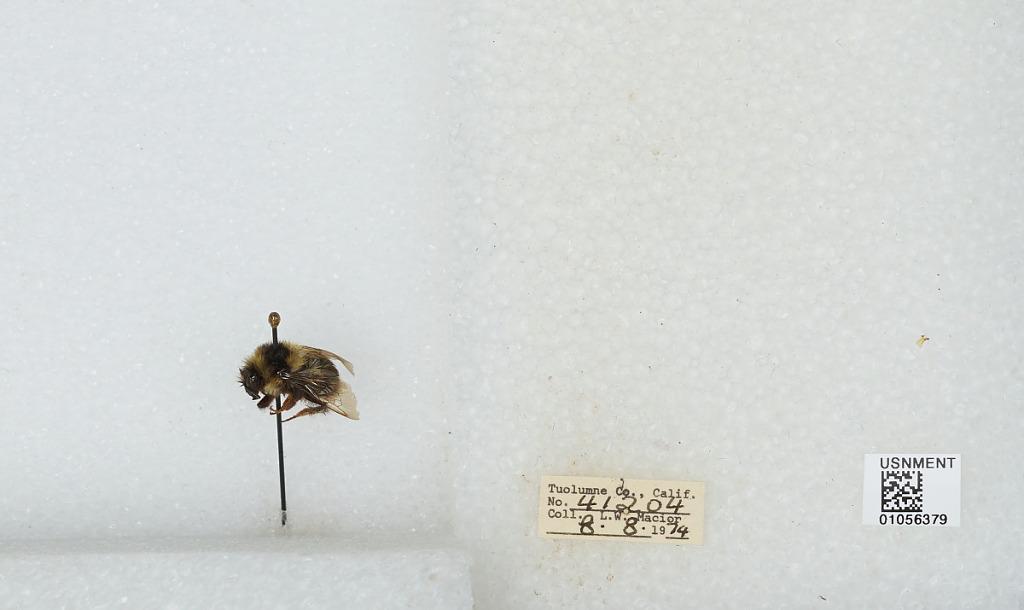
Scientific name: Bombus bifarius nearcticus
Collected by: L. Macior
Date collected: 1974-8-8
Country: United States
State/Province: California
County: Tuolumne
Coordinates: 38.02, -119.93